Church Lane, Oldham

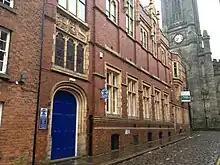
The old county court

Church Lane became the legal heart of the town when Oldham County Court opened in 1894. It was designed by Henry Tanner and is red brick with white terracotta dressings and has a Westmorland slate roof. It is referred to in Hansard when questions were asked in Parliament as to the dampness in the building and whether it caused the death of Judge Edwin Jones.